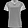
Label: T - shirt / top